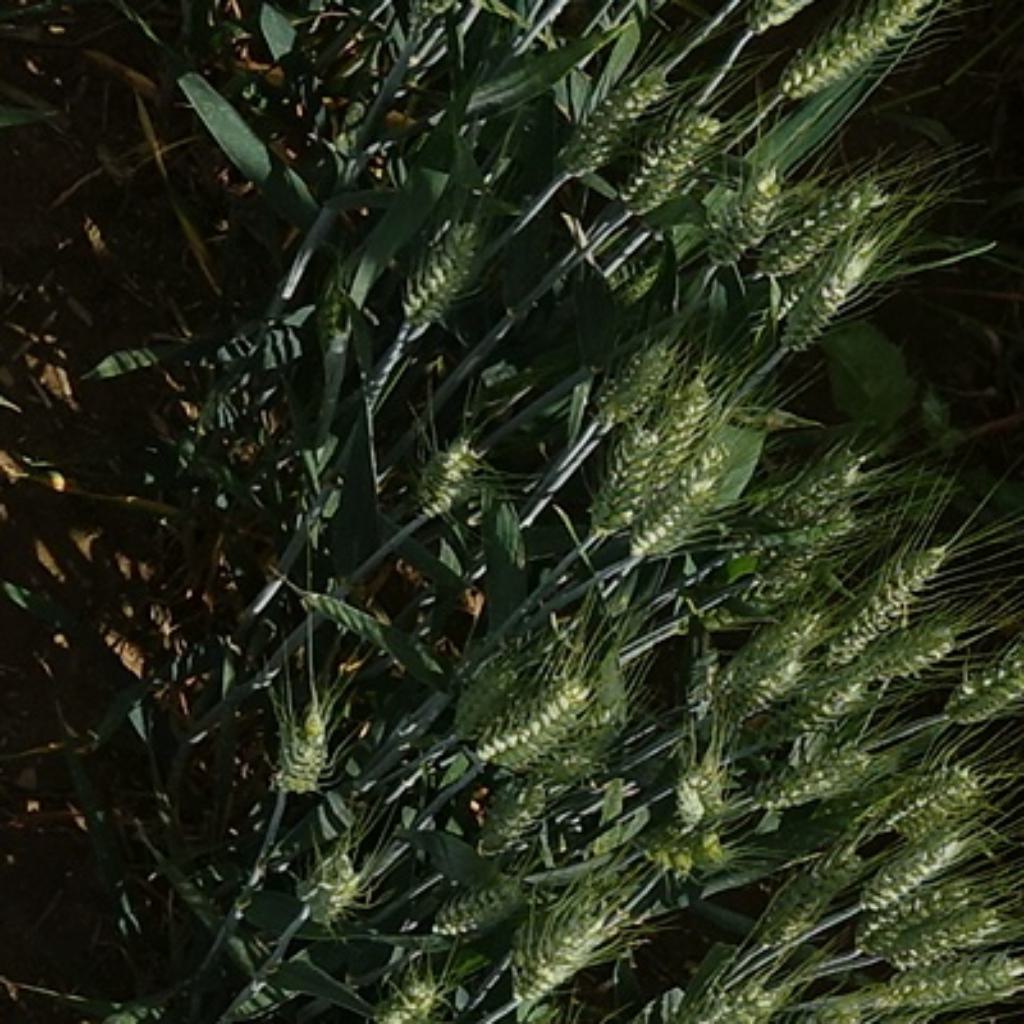
Country: France
Location: VLB
Wheat development stage: Filling